Joel Apezteguía

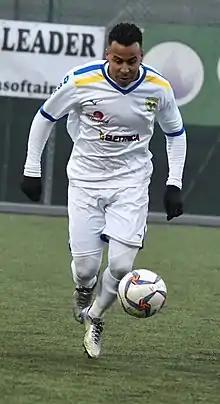
Apezteguía playing for Tre Fiori in 2019

Joel Apezteguía Hijuelos (born 17 December 1983) is a Cuban professional footballer who plays as a forward for Sammarinese team Tre Fiori.